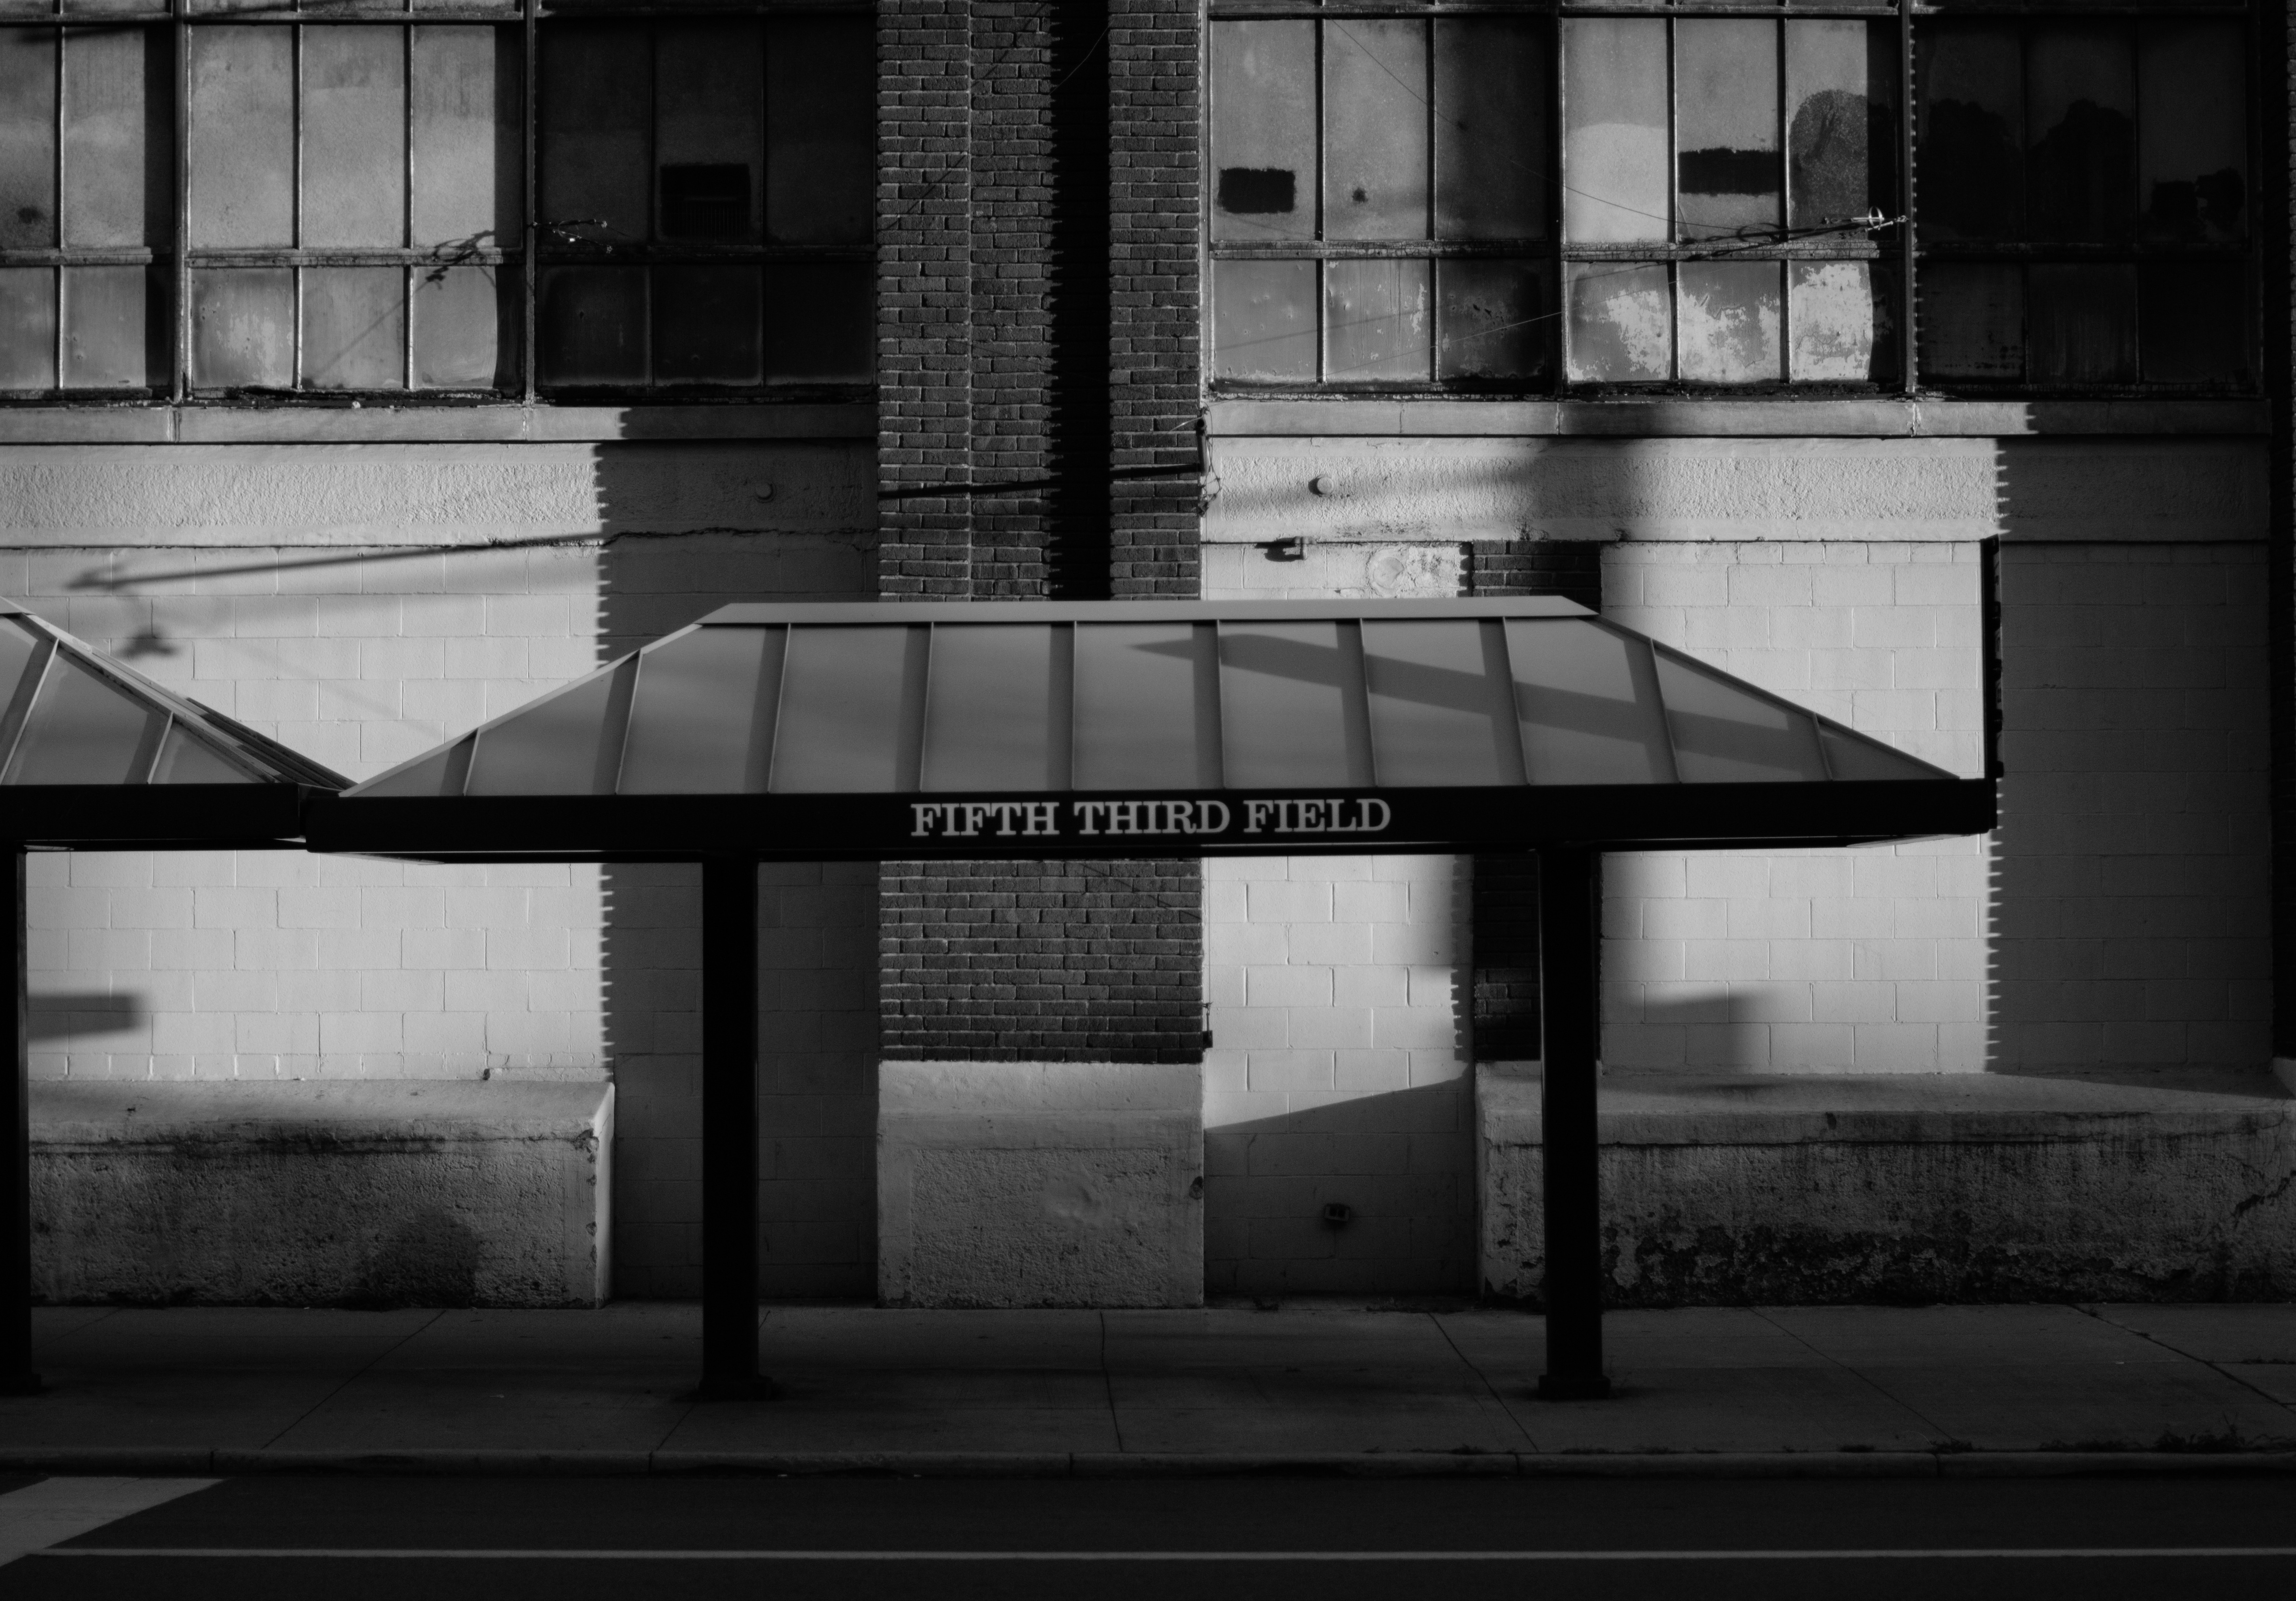
light, black and white, architecture, white, street, photography, reflection, darkness, black, monochrome, lighting, design, symmetry, image, shape, monochrome photography, film noir